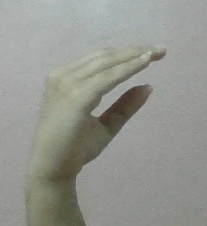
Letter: jeem